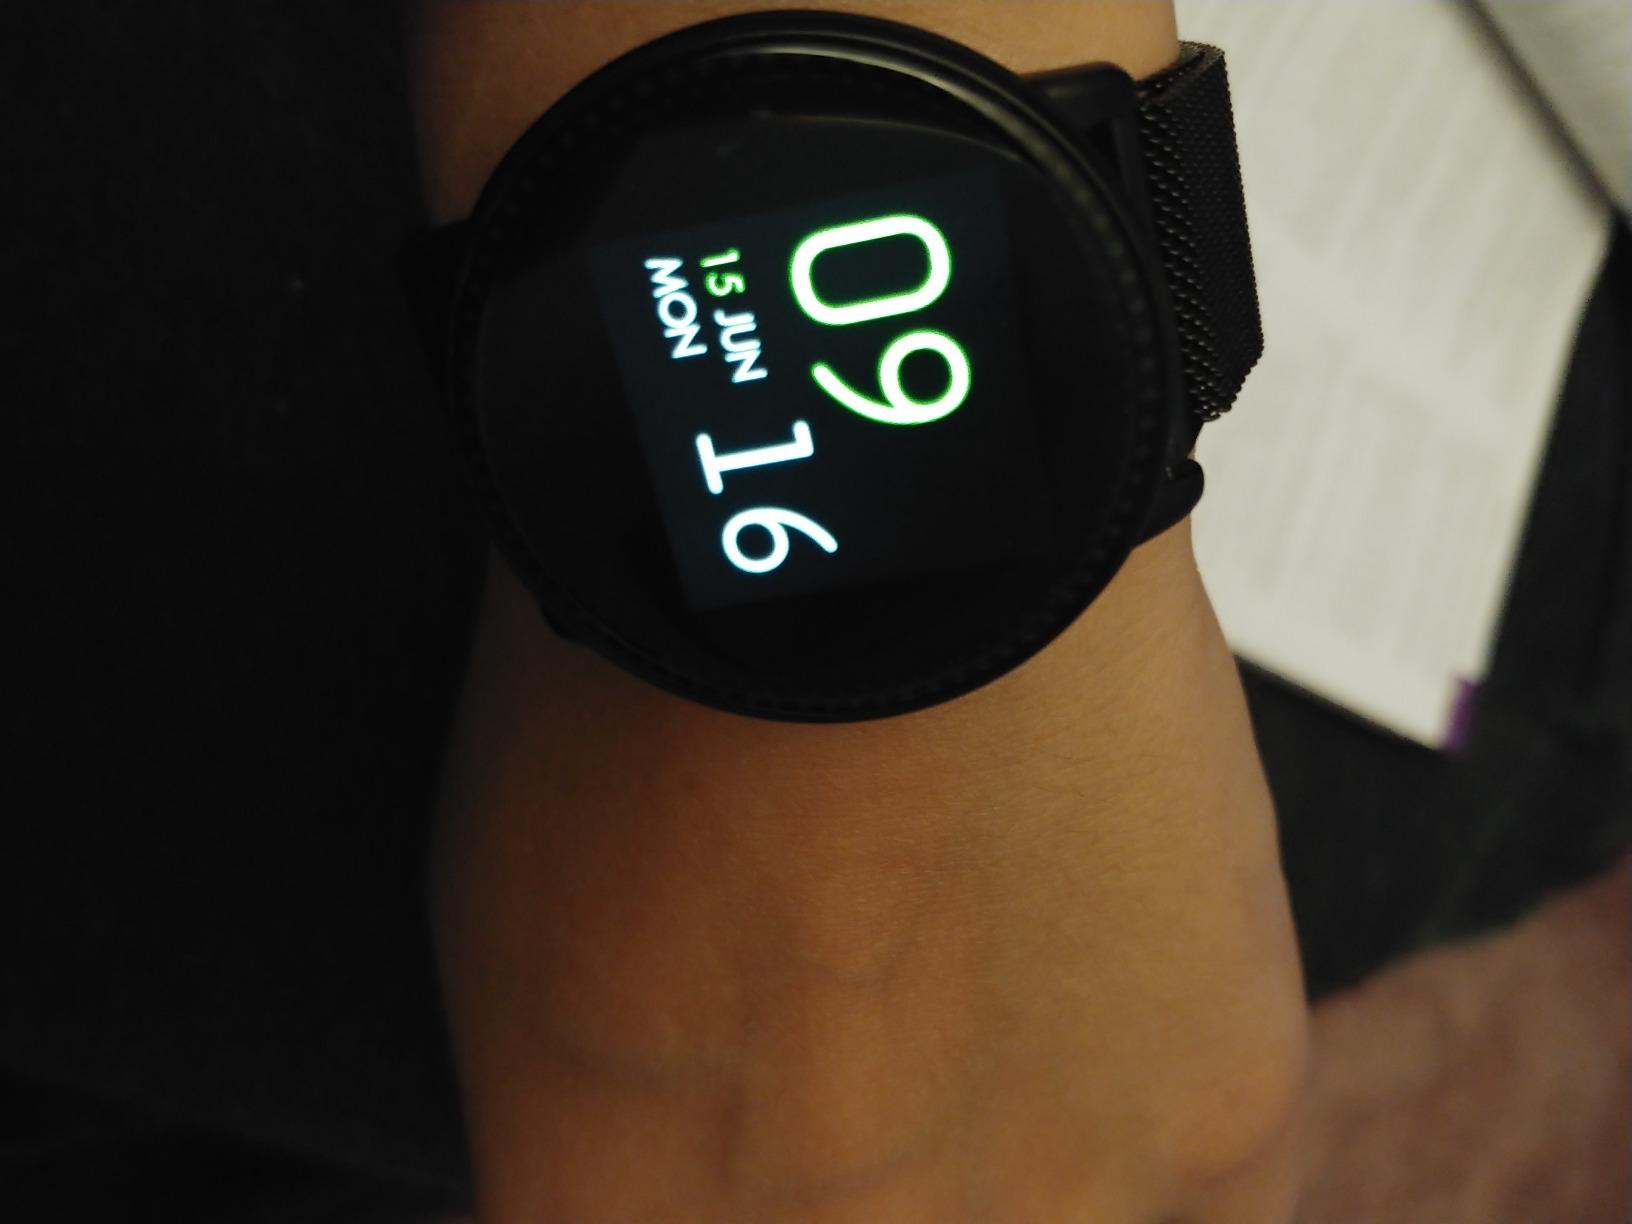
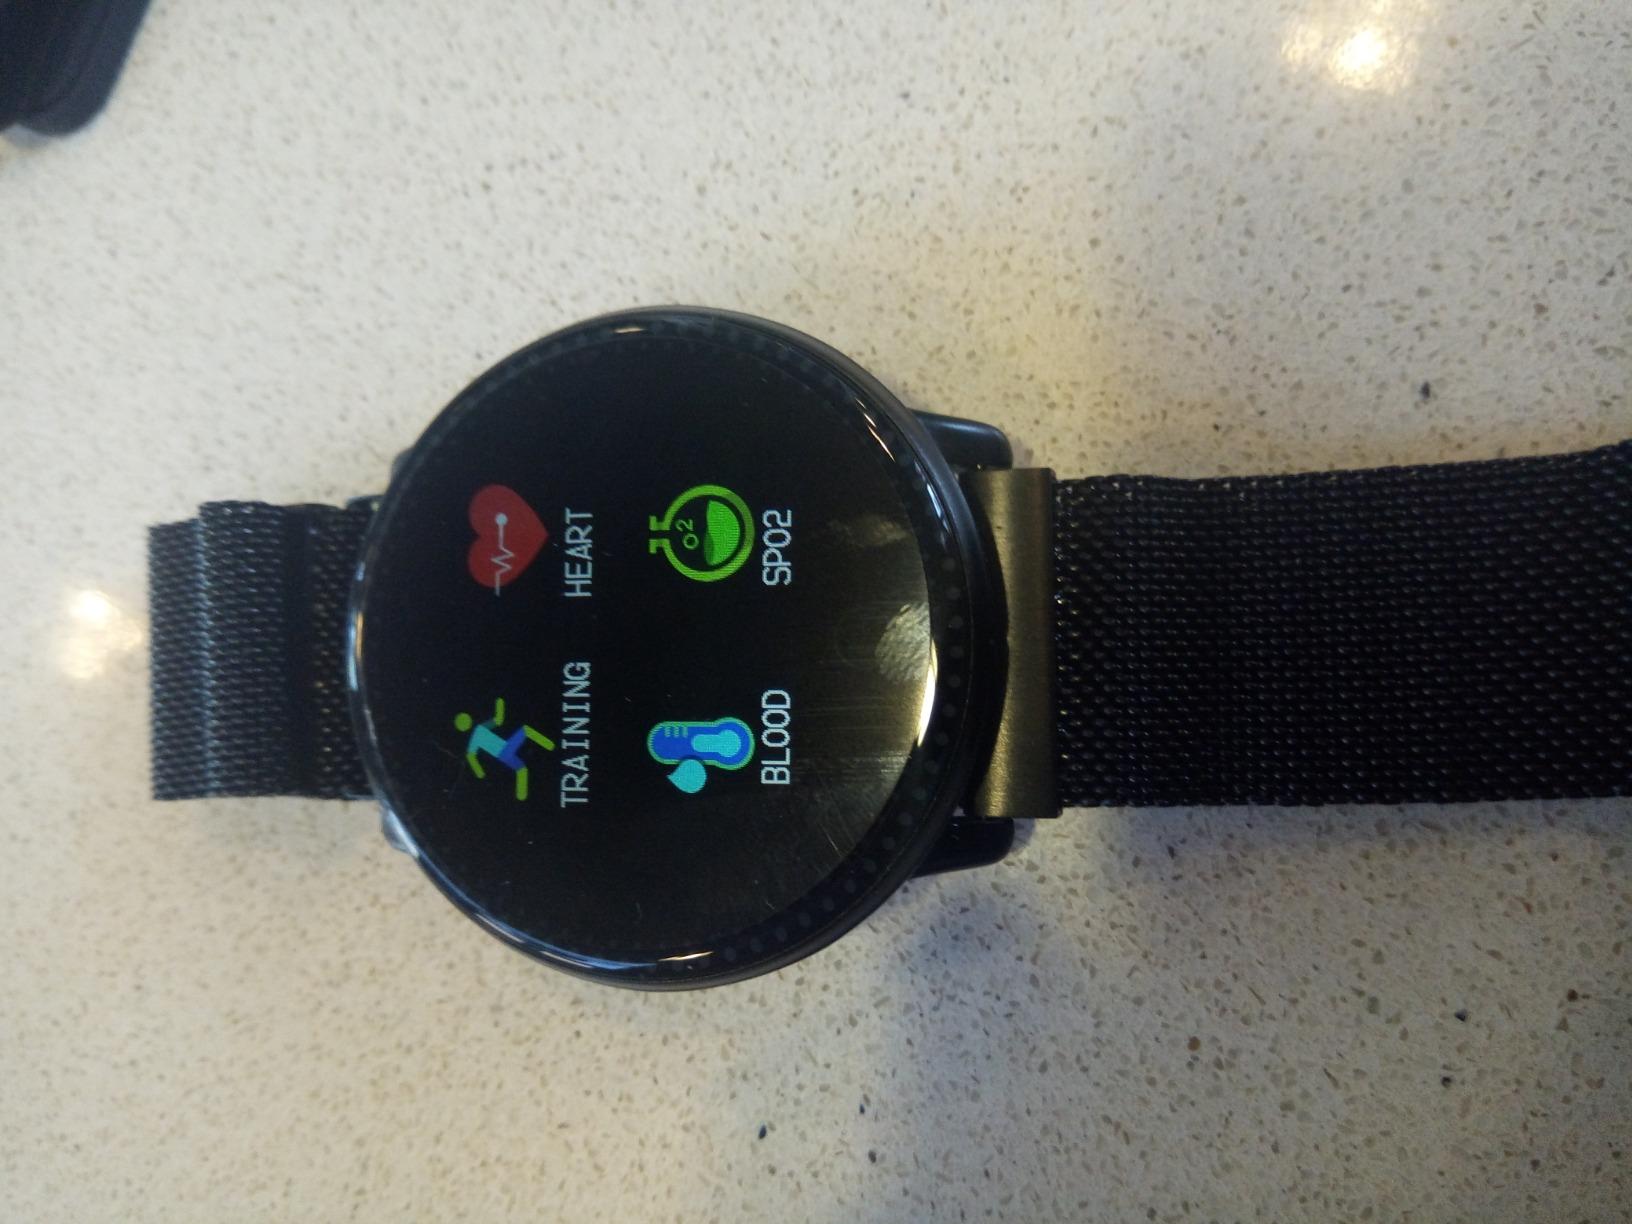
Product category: smartwatch
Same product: yes